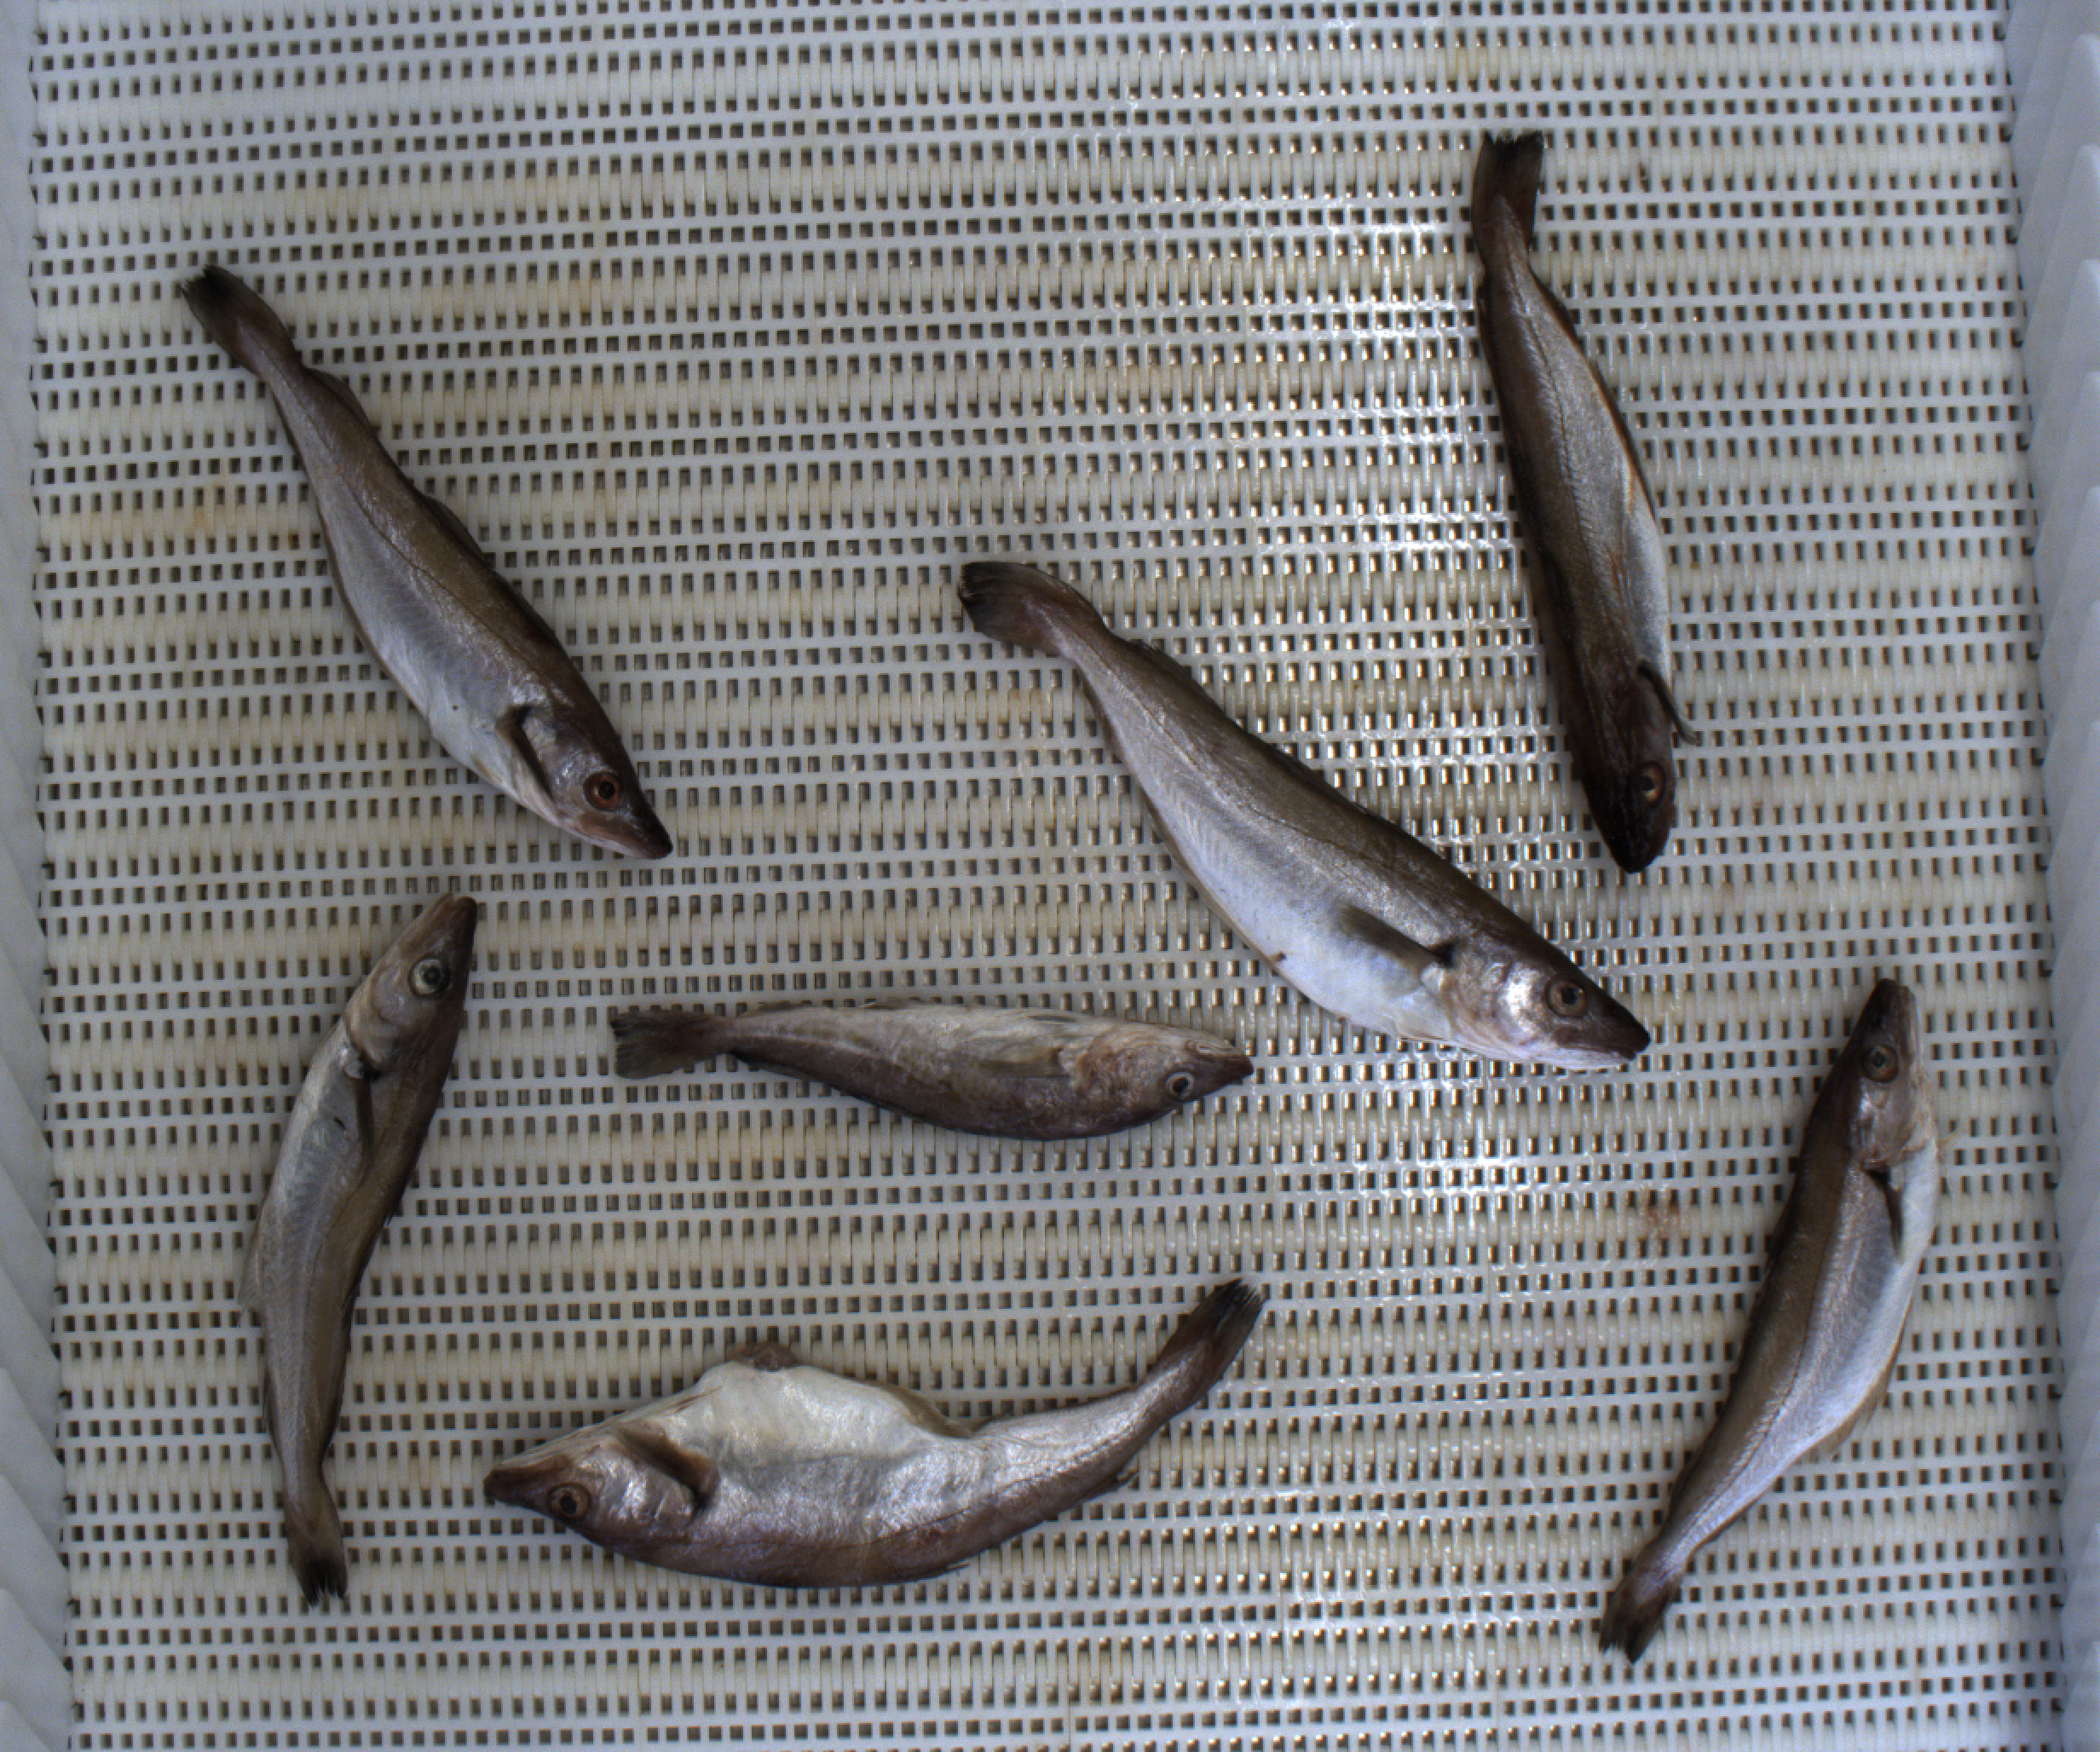
Total fish: 7
Cod: 1
Haddock: 0
Whiting: 6
Hake: 0
Horse mackerel: 0
Saithe: 0
Other: 0